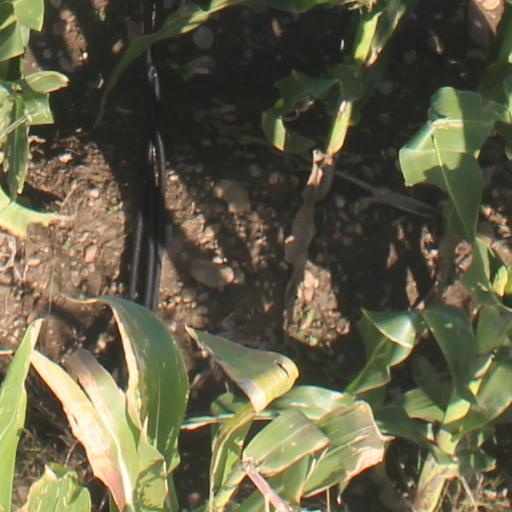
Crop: maize; corn